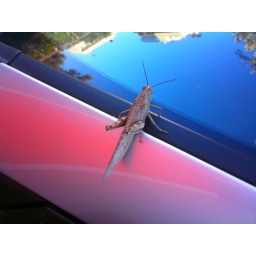
This little animal decided to pay my car a visit, first thing in the morning.